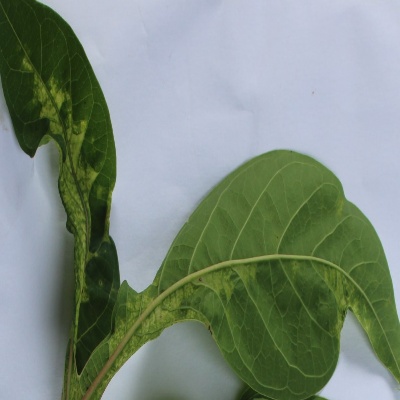
Crop: Cassava
Condition: mosaic